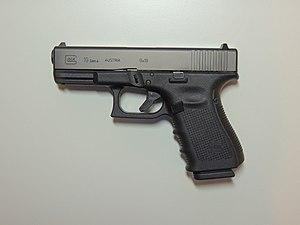
Vampire : La Mascarade - Rédemption est un jeu vidéo d'action-RPG développé par Nihilistic Software et édité par Activision en juin 2000 en Europe et aux États-Unis sur PC, puis en novembre 2001 sur Mac. Le jeu s'inscrit dans l'univers de fiction du Monde des ténèbres de White Wolf Publishing. Plus précisément, il s'inspire du jeu de rôle papier Vampire : La Mascarade mais avec un style toutefois beaucoup plus orienté vers l'action et le combat, se rapprochant du porte-monstre-trésor en ne conservant de l'original que la toile de fond qui sert au scénario. À ce titre, il est souvent comparé aux deux premiers épisodes de la série Diablo.